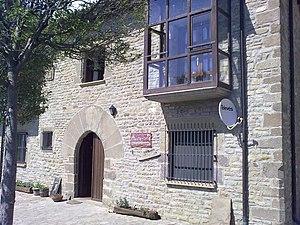
Pintano le 23 mai 2010.
Los Pintanos est une commune d’Espagne, dans la province de Saragosse, communauté autonome d'Aragon, de la comarque de Cinco Villas. Parmi les villages regroupés, il y Pintano et Undués-Pintano.